Hippopotamus gorgops

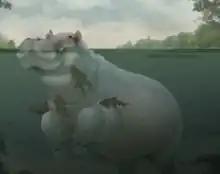
Life restoration showing the raised eye sockets

"H. gorgops" grew substantially larger than the living hippopotamus ("H. amphibius"), with an estimated body mass of over . In comparison to "H. amphibius", the orbits and nasal openings are elevated higher above the rest of the skull, with the temporal fossa being shorter, resulting in the distance between the orbits and occiput being shorter. This likely meant a more forward attachment of the temporal muscles. The nuchal and sagittal crests were also proportionally taller, and the palate was elongate. The teeth were high crowned (hypsodont). A juvenile (aged approximately 7 years) skull from Buia demonstrates that the distinctive traits of the skull anatomy developed early during ontogeny. In life "H. gorgops" would have likely greatly resembled "H. amphibius".